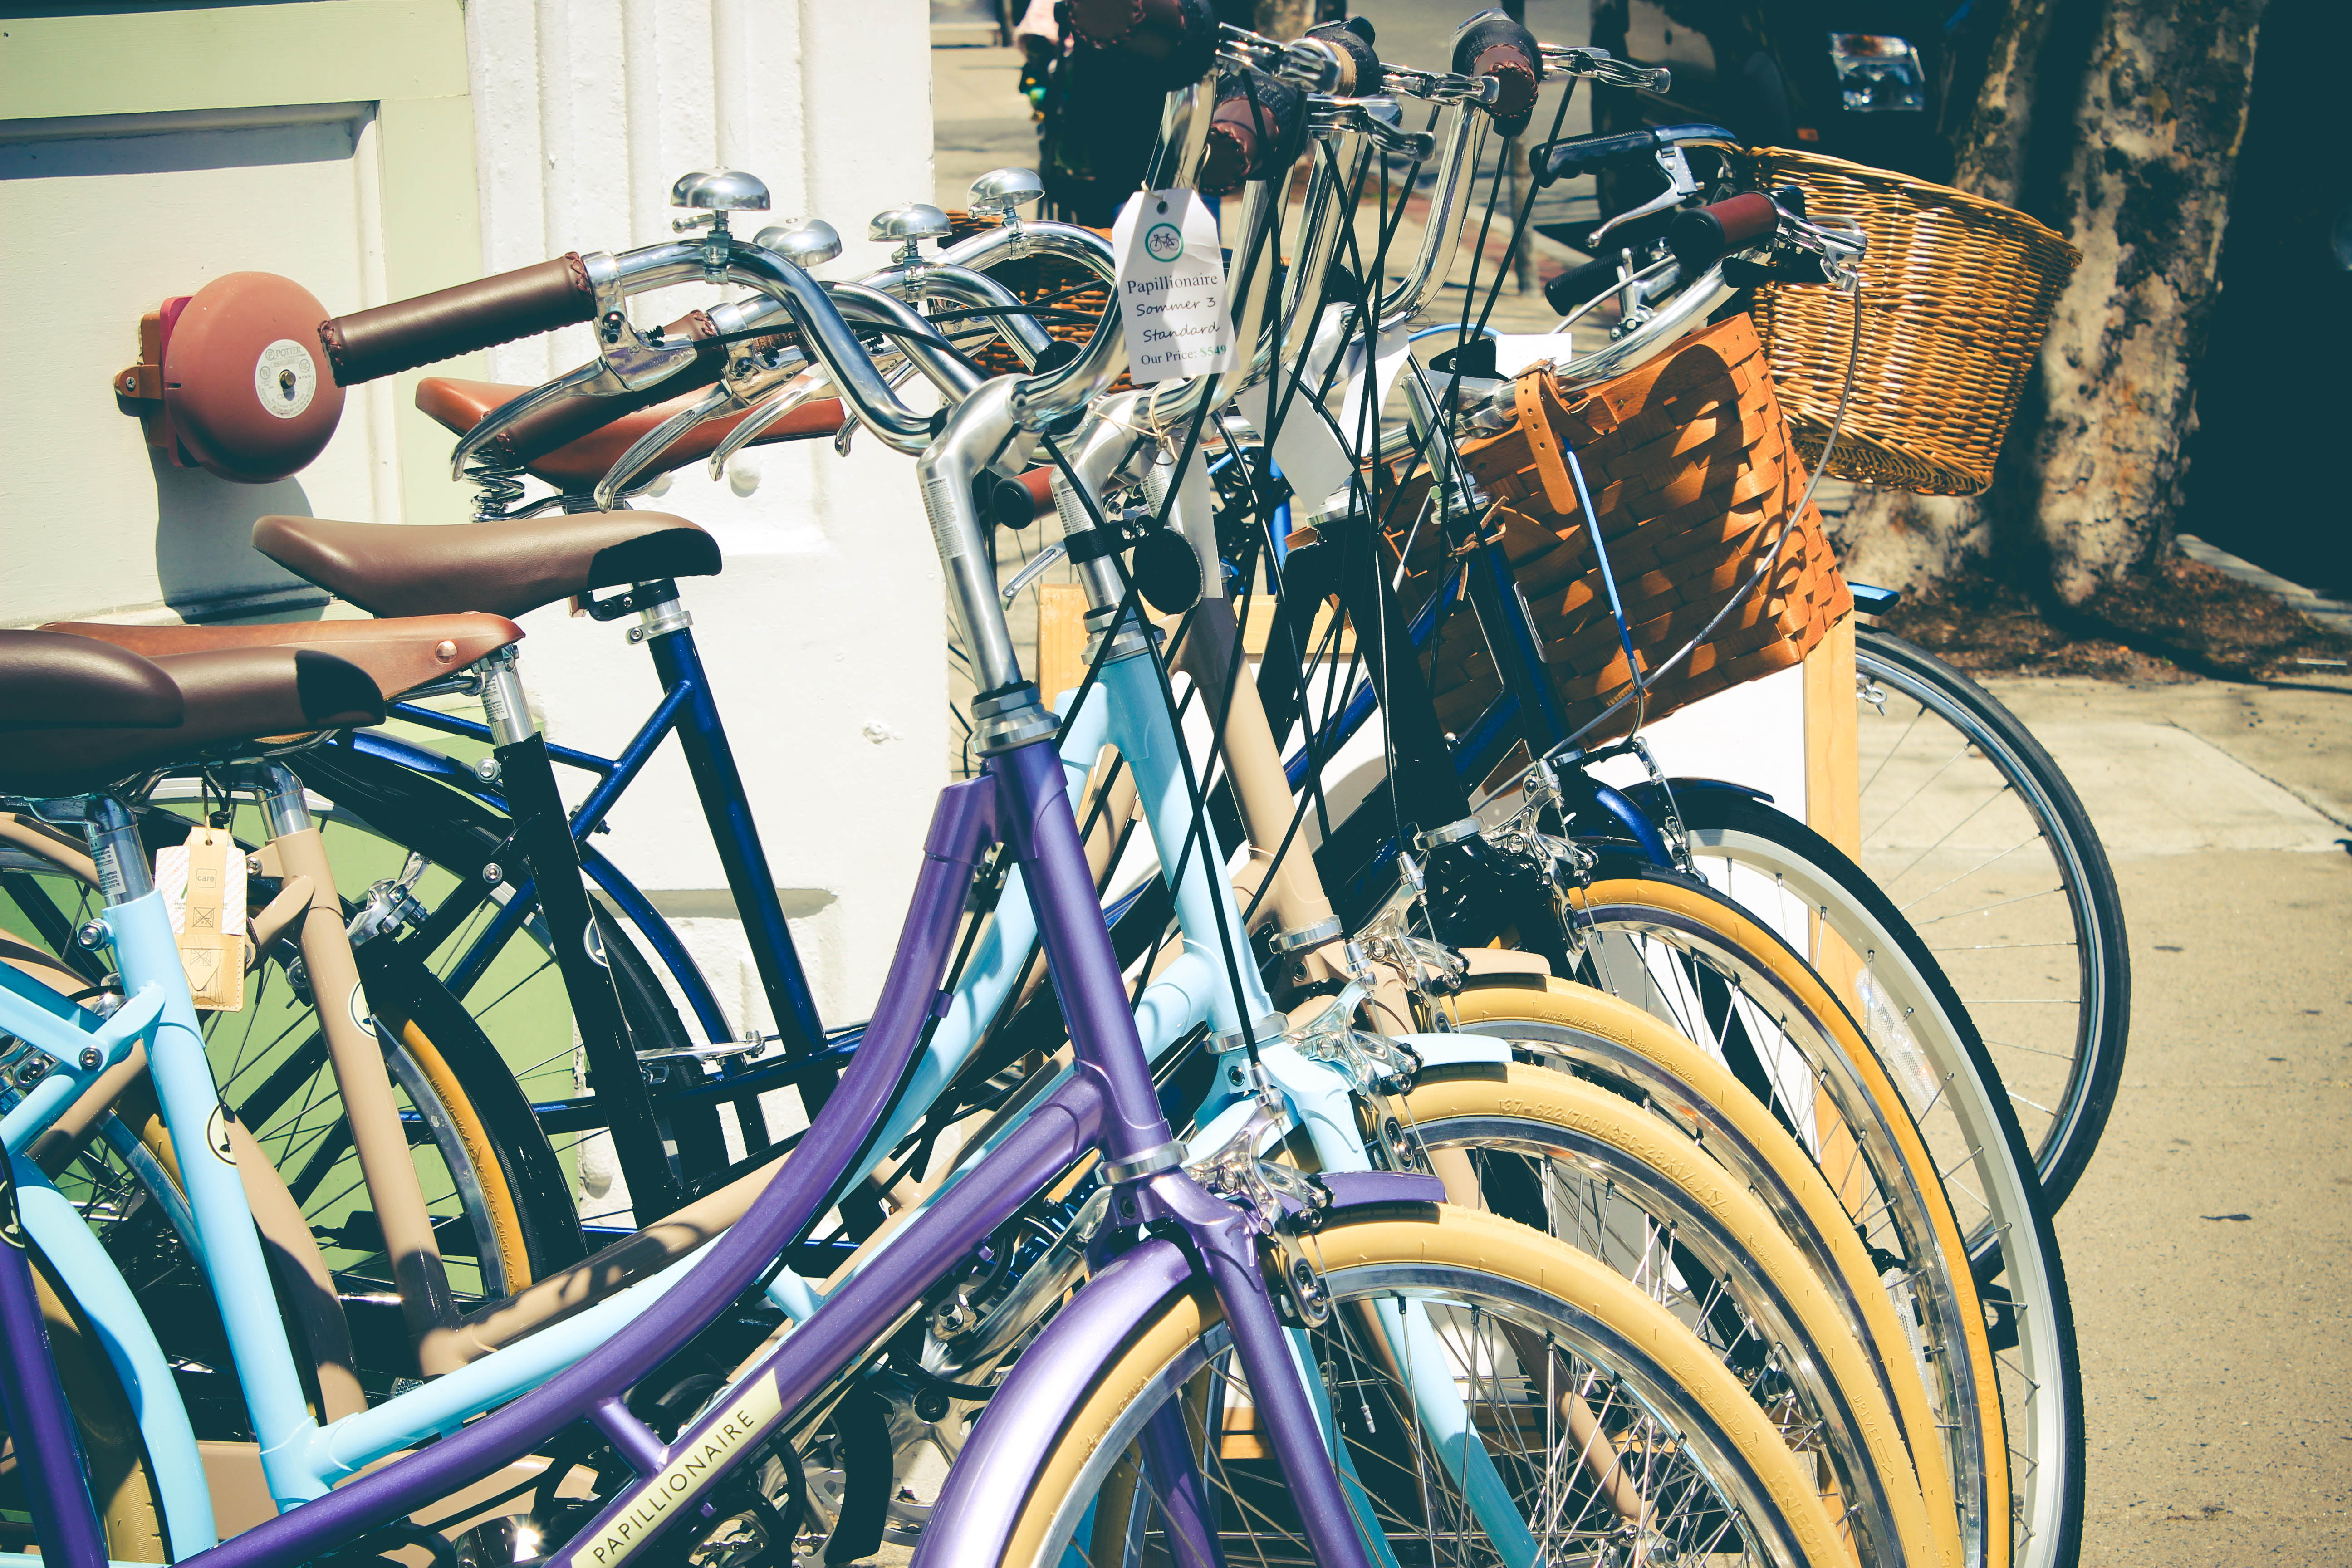
street, bicycle, vehicle, sports equipment, outdoors, cycling, bicycles, wheels, bikes, baskets, land vehicle, road bicycle